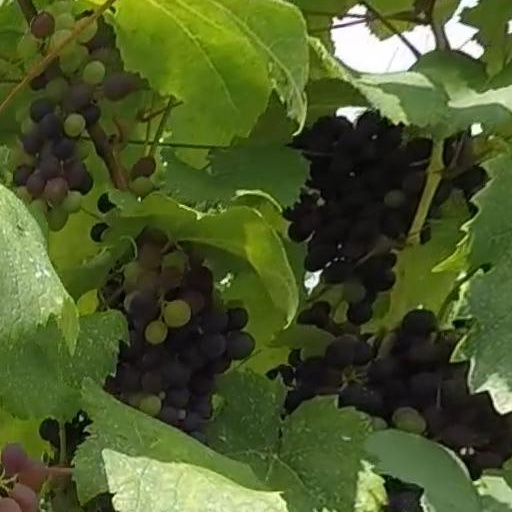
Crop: grape